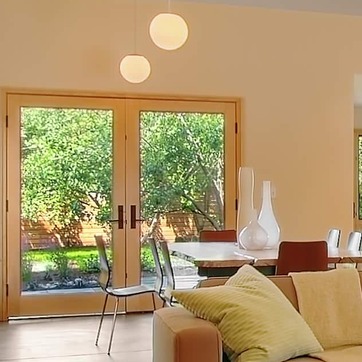
Material: glass